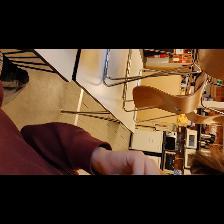
Label: Human